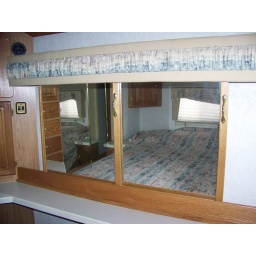
mirrors that slide to open window in bedroom